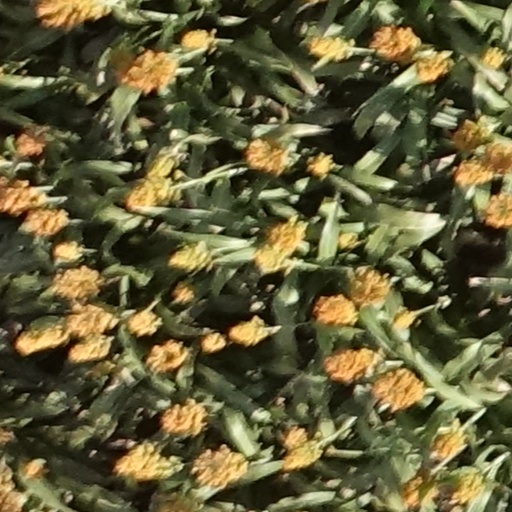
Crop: sorghum